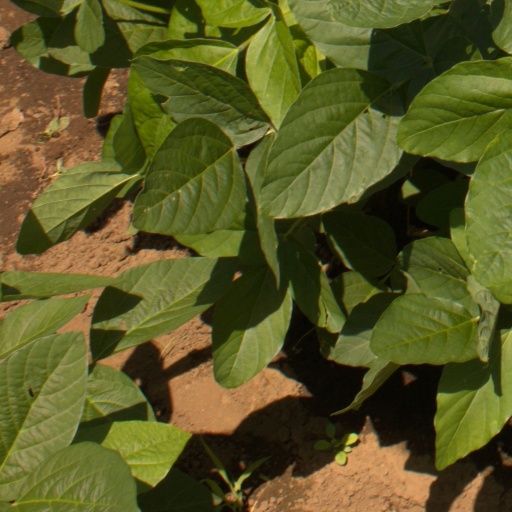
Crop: soybean